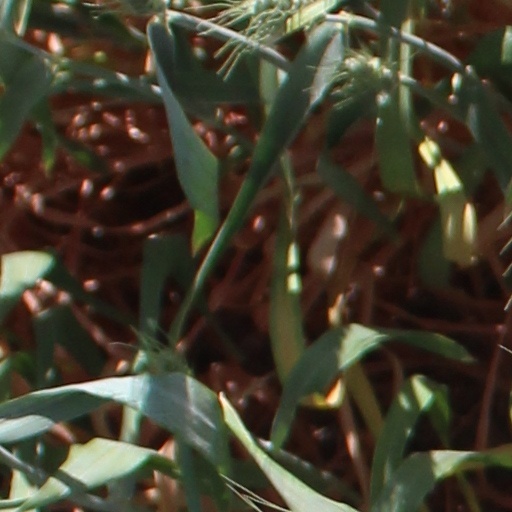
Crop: wheat